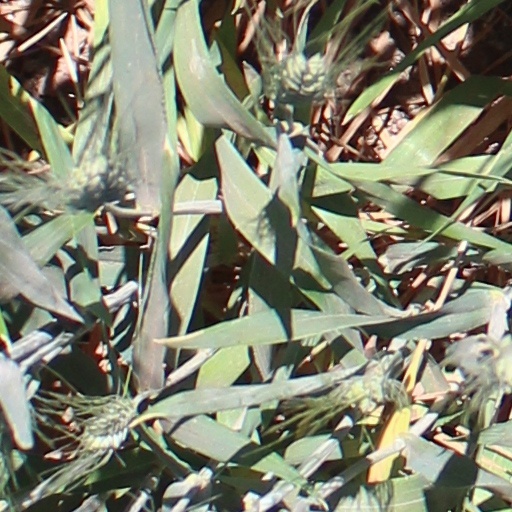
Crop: wheat